2021 Cuban protests

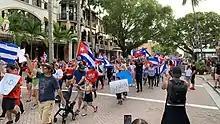
Protest against the Cuban government in Naples, Florida

Three people were arrested in Tampa, Florida, during a demonstration in support of the protests on the evening of 13 July 2021. Two of those were arrested under Florida's recently passed anti-riot law, the Combating Public Disorder Act. All three were charged with resisting without violence, while two were charged under battery on a law enforcement officer. A Florida Highway Patrol trooper would be injured while trying to assist police officers in an arrest in Tampa during the protest there. In Orlando, an arrest was made during a protest that night. A crowd of about 500 people would gather near the intersection of Semoran Boulevard and Curry Ford Road. The crowd would eventually end spilling into the street blocking southbound traffic and once the crowd went into the street, the Orlando Police Department would ask them to disperse for 15 minutes in English and Spanish. A man was arrested after refusing to move off the street as he was sitting there when he was asked by the police.